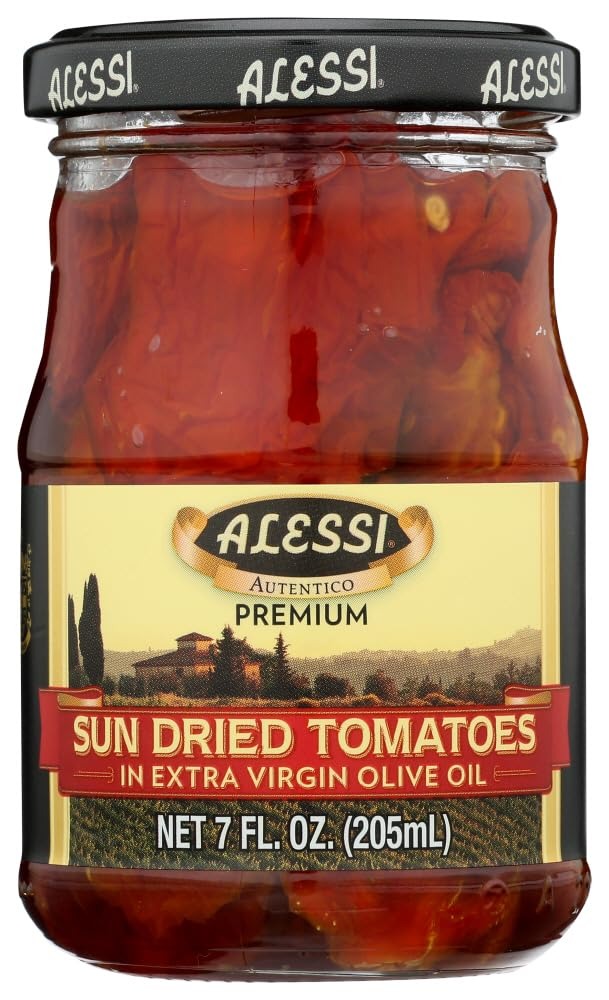
Item Name: Alessi Tomatoes, Sun-Dried, 7-Ounce (Pack of 3)
Bullet Point: Alessi Tomatoes, Sun-Dried, 7-Ounce (Pack of 3)
Value: 21.0
Unit: oz

Price: 6.24